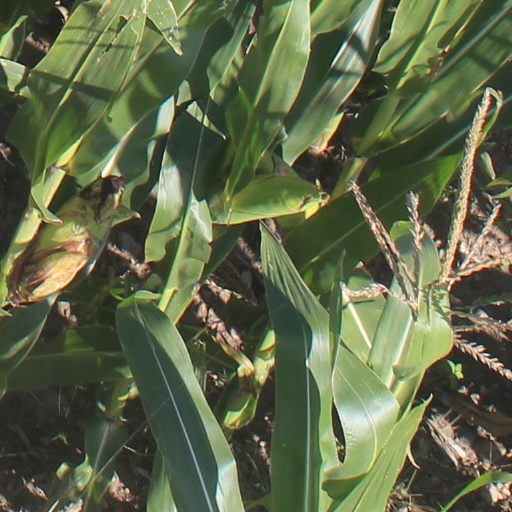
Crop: maize; corn